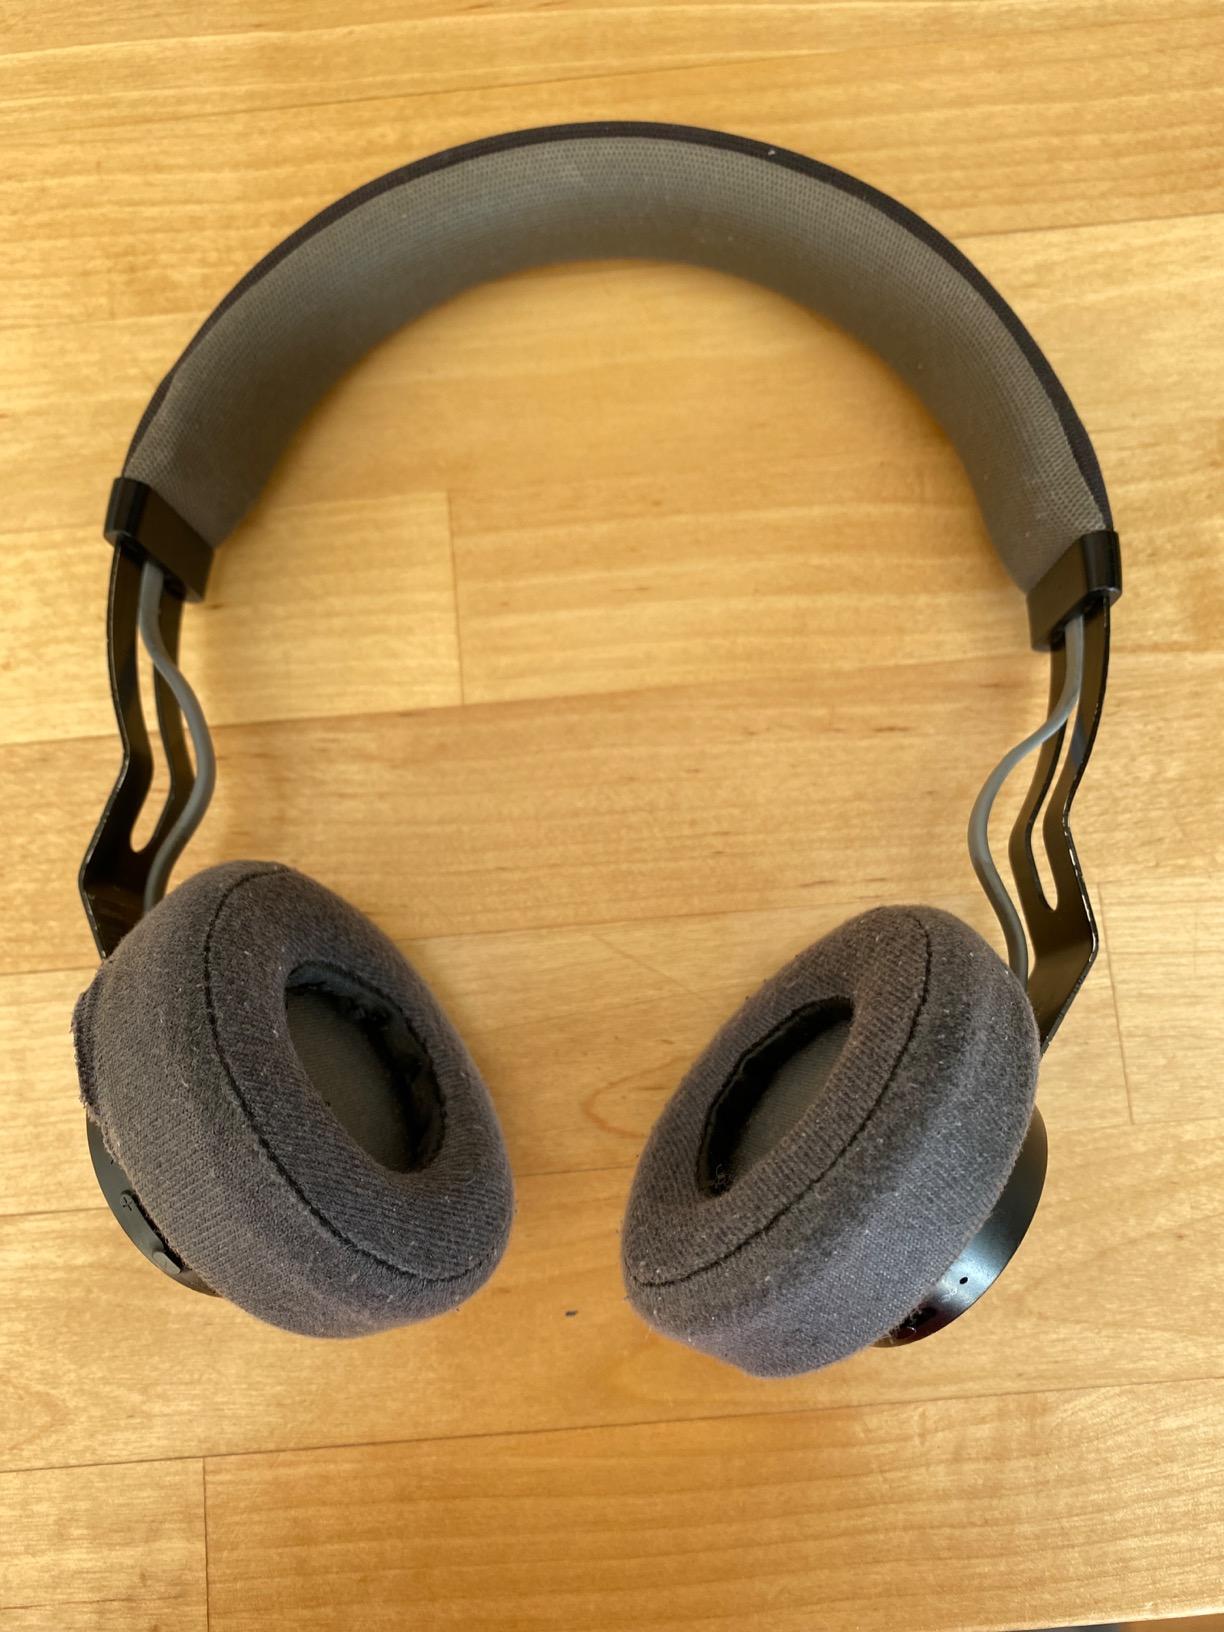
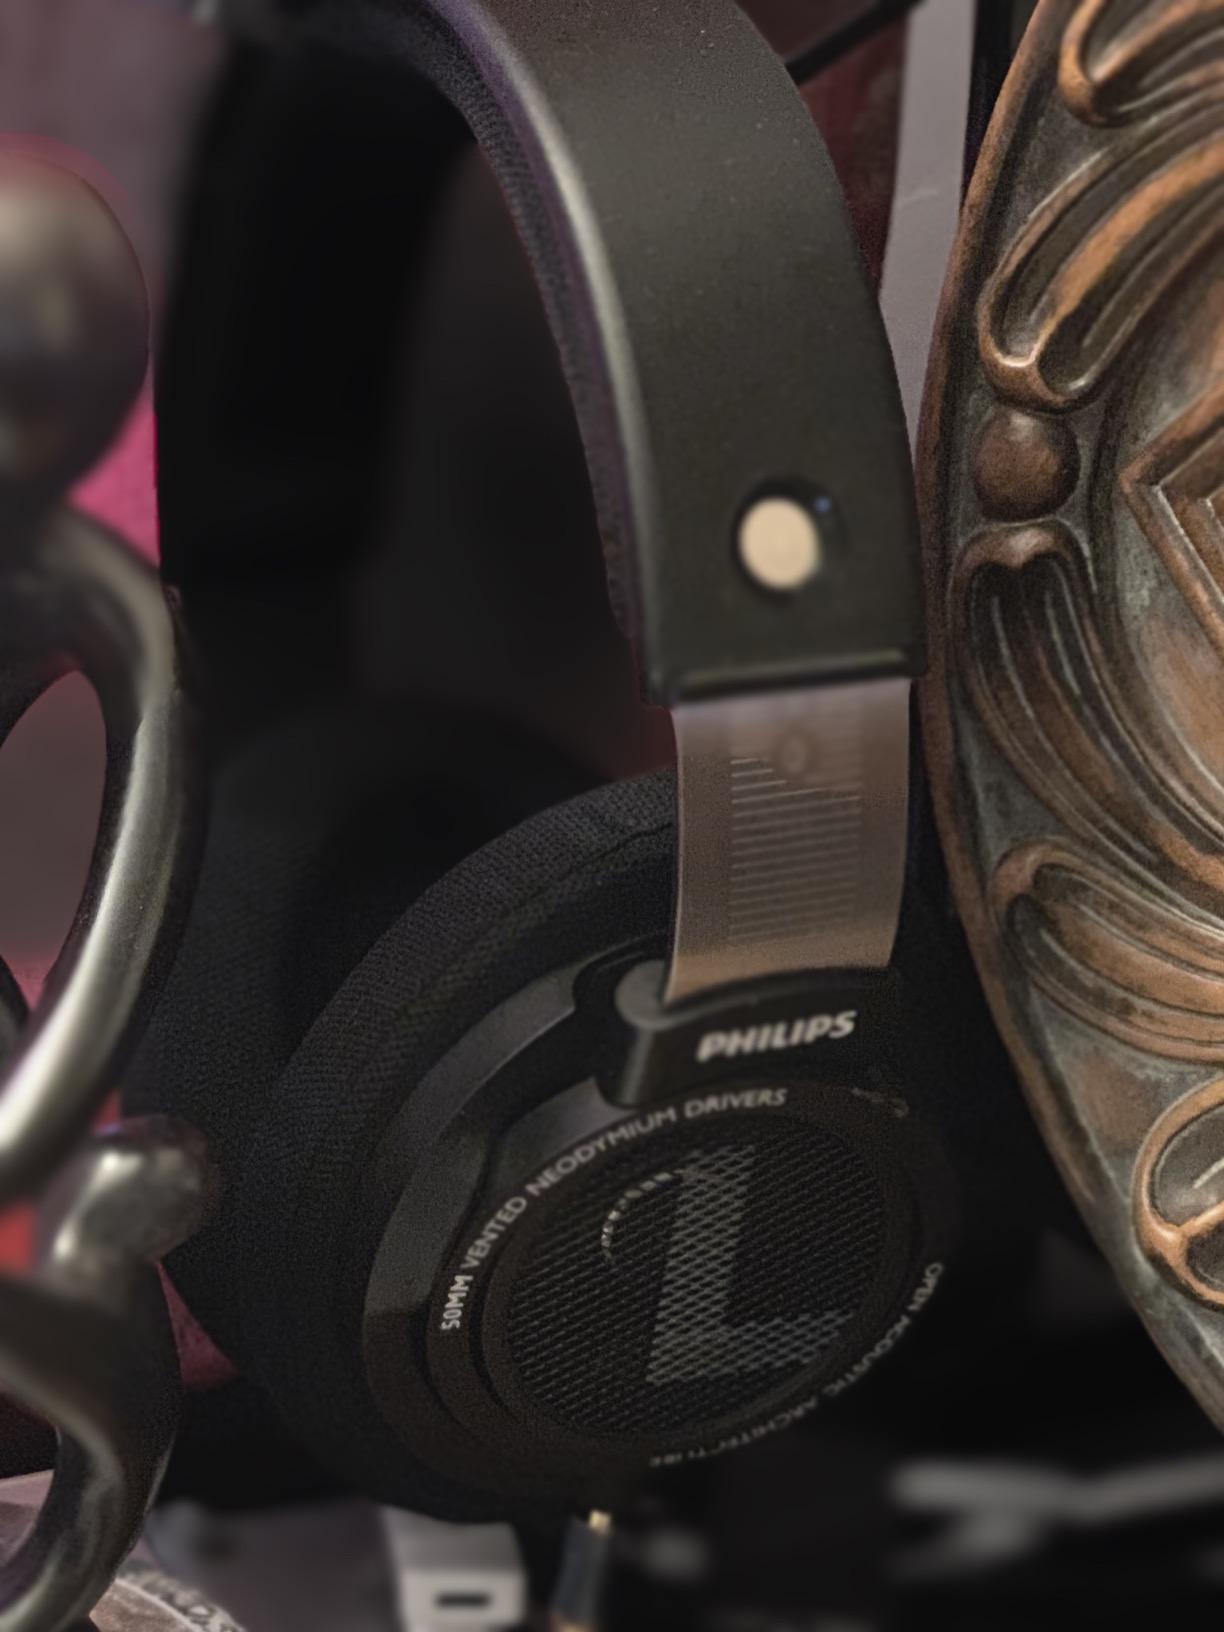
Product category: headphones
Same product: no